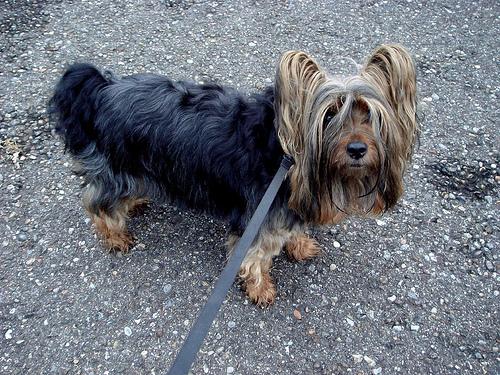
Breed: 231-n000081-silky_terrier